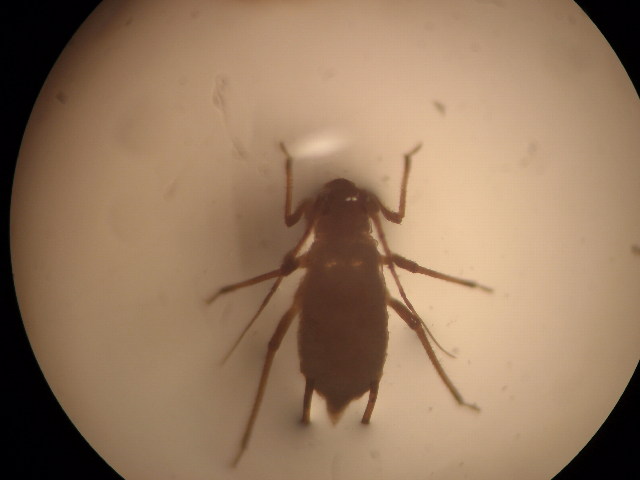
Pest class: english_grain_aphid